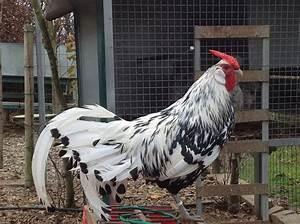
chicken